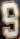
Number: 9